The Sacred Band (novel)

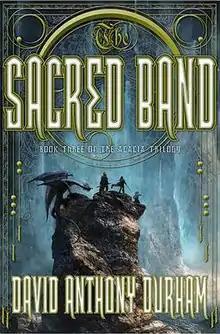
Cover of first edition (hardcover)

The Sacred Band is a 2011 novel by American author David Anthony Durham, published by "Doubleday". It concludes his Acacia Trilogy, which began with "" and was followed by "The Other Lands".